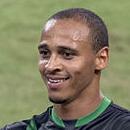
Age: 33